West Highland Railway

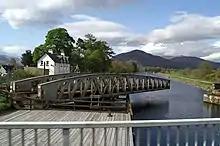
Banavie swing bridge

The Highland Railway opposed the bill as it was about to extend from Stromeferry to Kyle of Lochalsh. The ' (57 & 58 Vict. c. clvi) passed on 31 July 1894 to authorise an extension to Mallaig, but the guarantee bill was thrown out; many MPs objected to a free gift to a railway company. However the scheme, aimed at developing a backward area of the country, had government support and the Guarantee Bill was submitted to Parliament again in the 1895 and 1896 sessions and eventually it passed, on 14 August 1896 as the ' (59 & 60 Vict. c. 58). The Treasury guaranteed the shareholders 3% on £260,000 of West Highland Railway (Mallaig Extension) capital and to make a grant of £30,000 towards the £45,000 cost of the pier at Mallaig; rates were also to be held to the level of unimproved land.